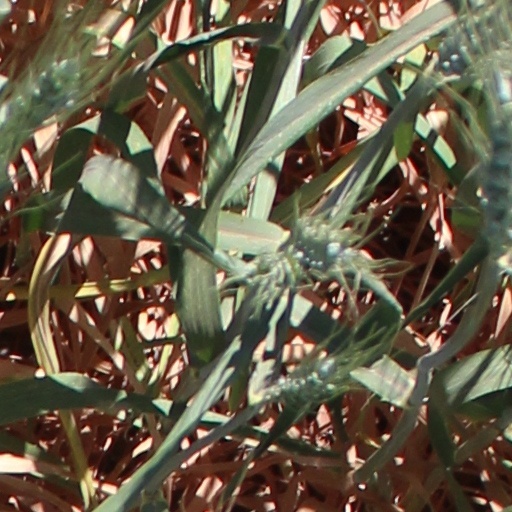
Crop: wheat